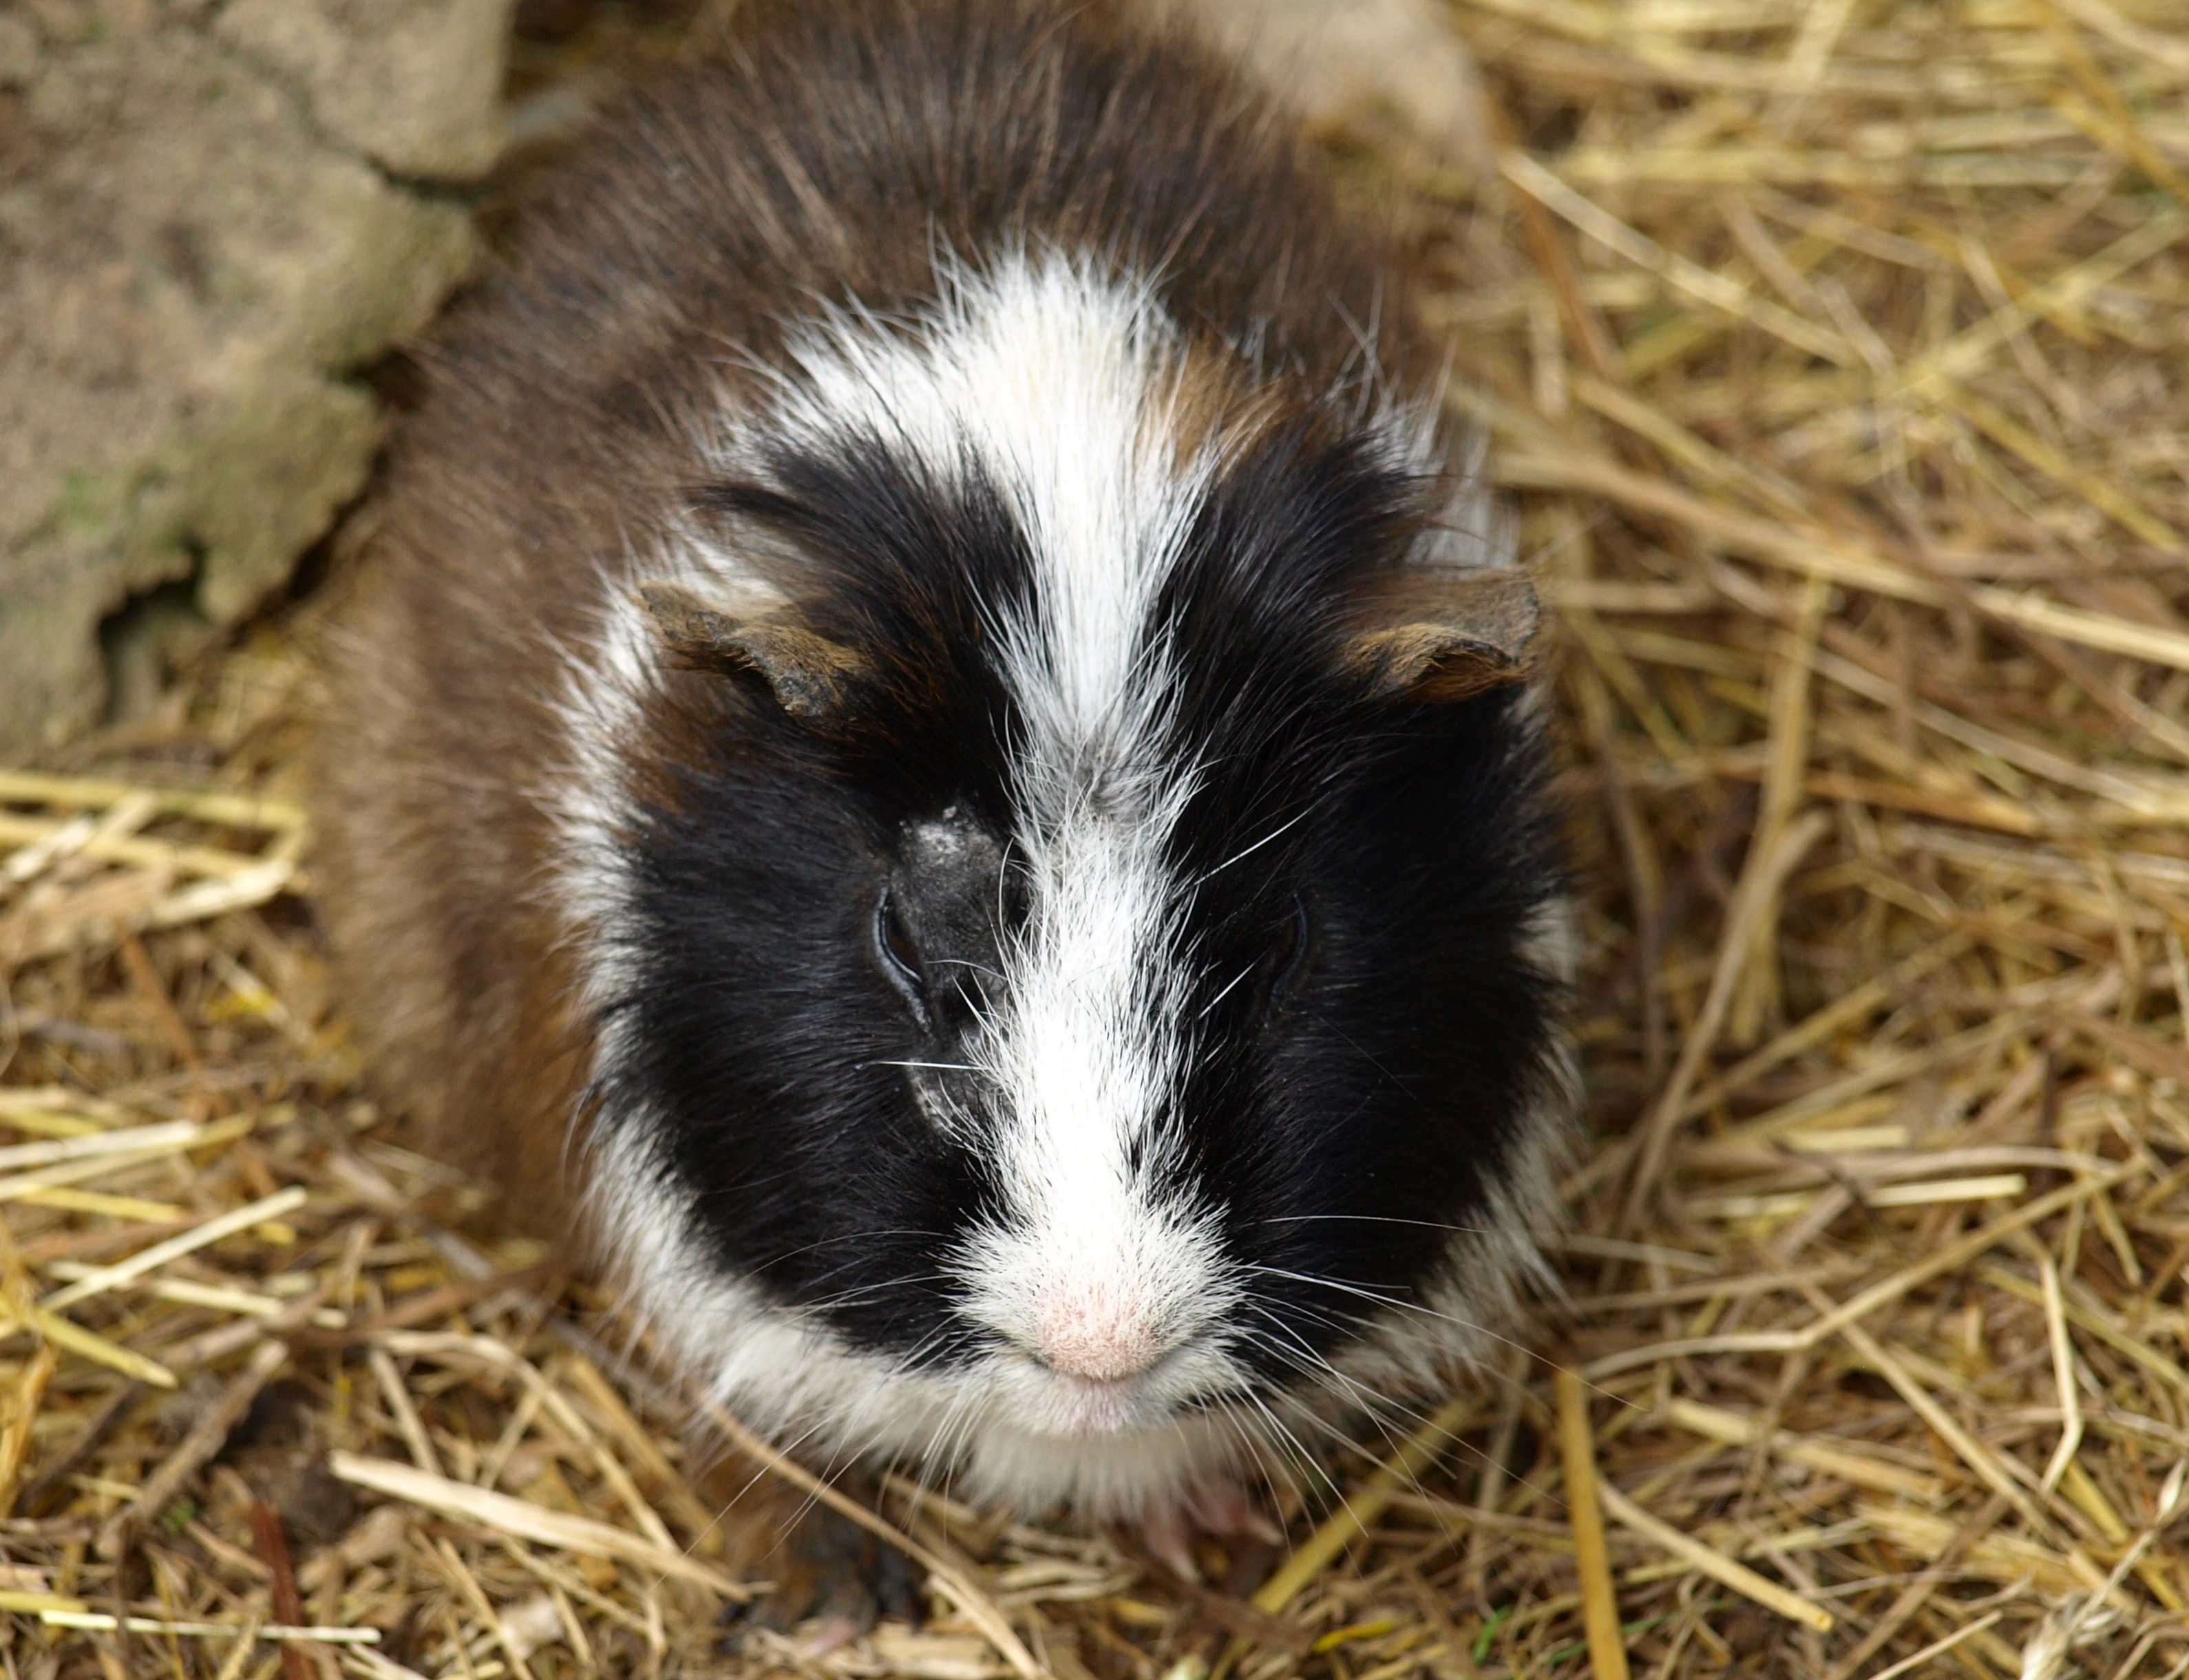
grass, sweet, cute, mammal, rodent, fauna, guinea pig, whiskers, vertebrate, small animals, sea pig house